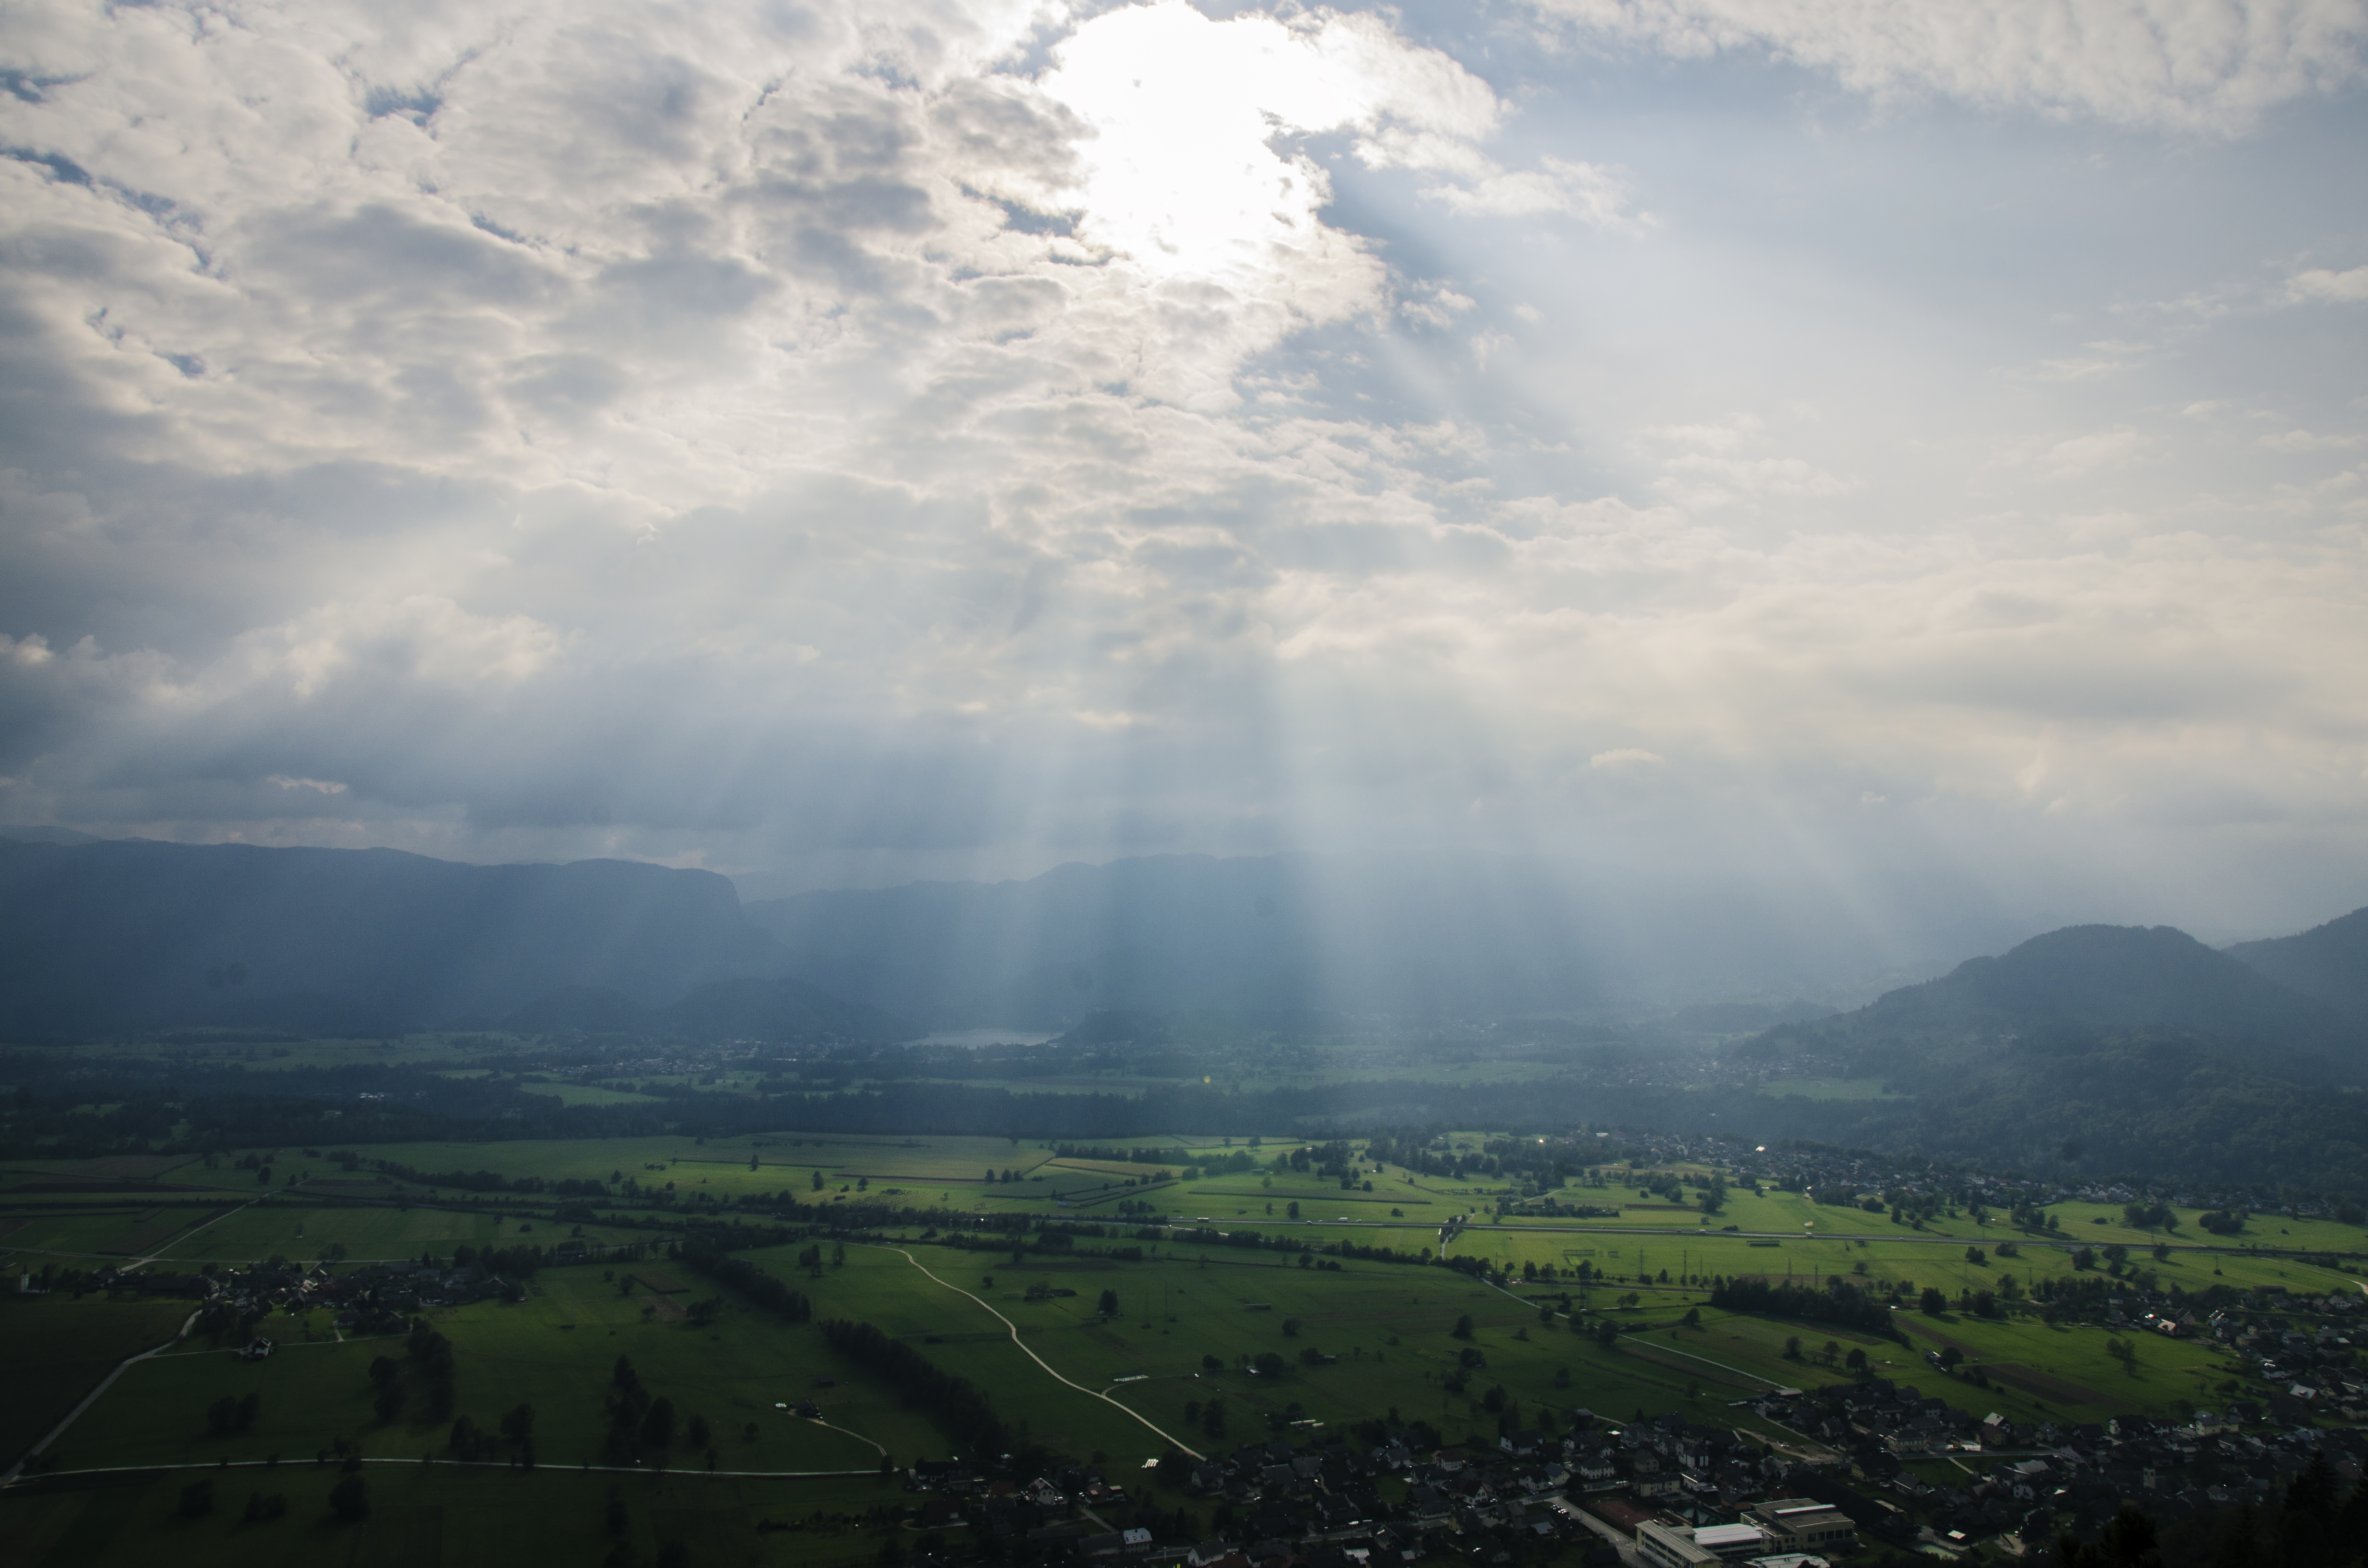
landscape, nature, horizon, mountain, cloud, sky, sunrise, mist, field, sunlight, morning, hill, dawn, mountain range, dusk, weather, haze, plain, hills, clouds, mountains, sunrays, rural area, aerial photography, meteorological phenomenon, atmospheric phenomenon, atmosphere of earth, mountainous landforms